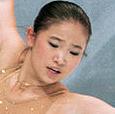
Age: 18